General Building

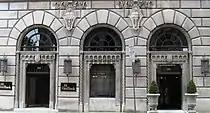
Market Street facade

The General Building is a 14-story "L-shaped" building rising on the northwest corner of Church Avenue and Market Street. By 1958, a four-story annex had been added to the rear of the building, giving the first four stories a square shape, rather than an L-shape. The first three stories of the Church and Market facades are covered with a rusticated limestone veneer. All four corners are delineated by concrete quoins along the entire height of the building, and the roof is decorated with a terra cotta cornice. The elevator penthouse atop the building typically bears the name of the anchor tenant (currently First Bank).